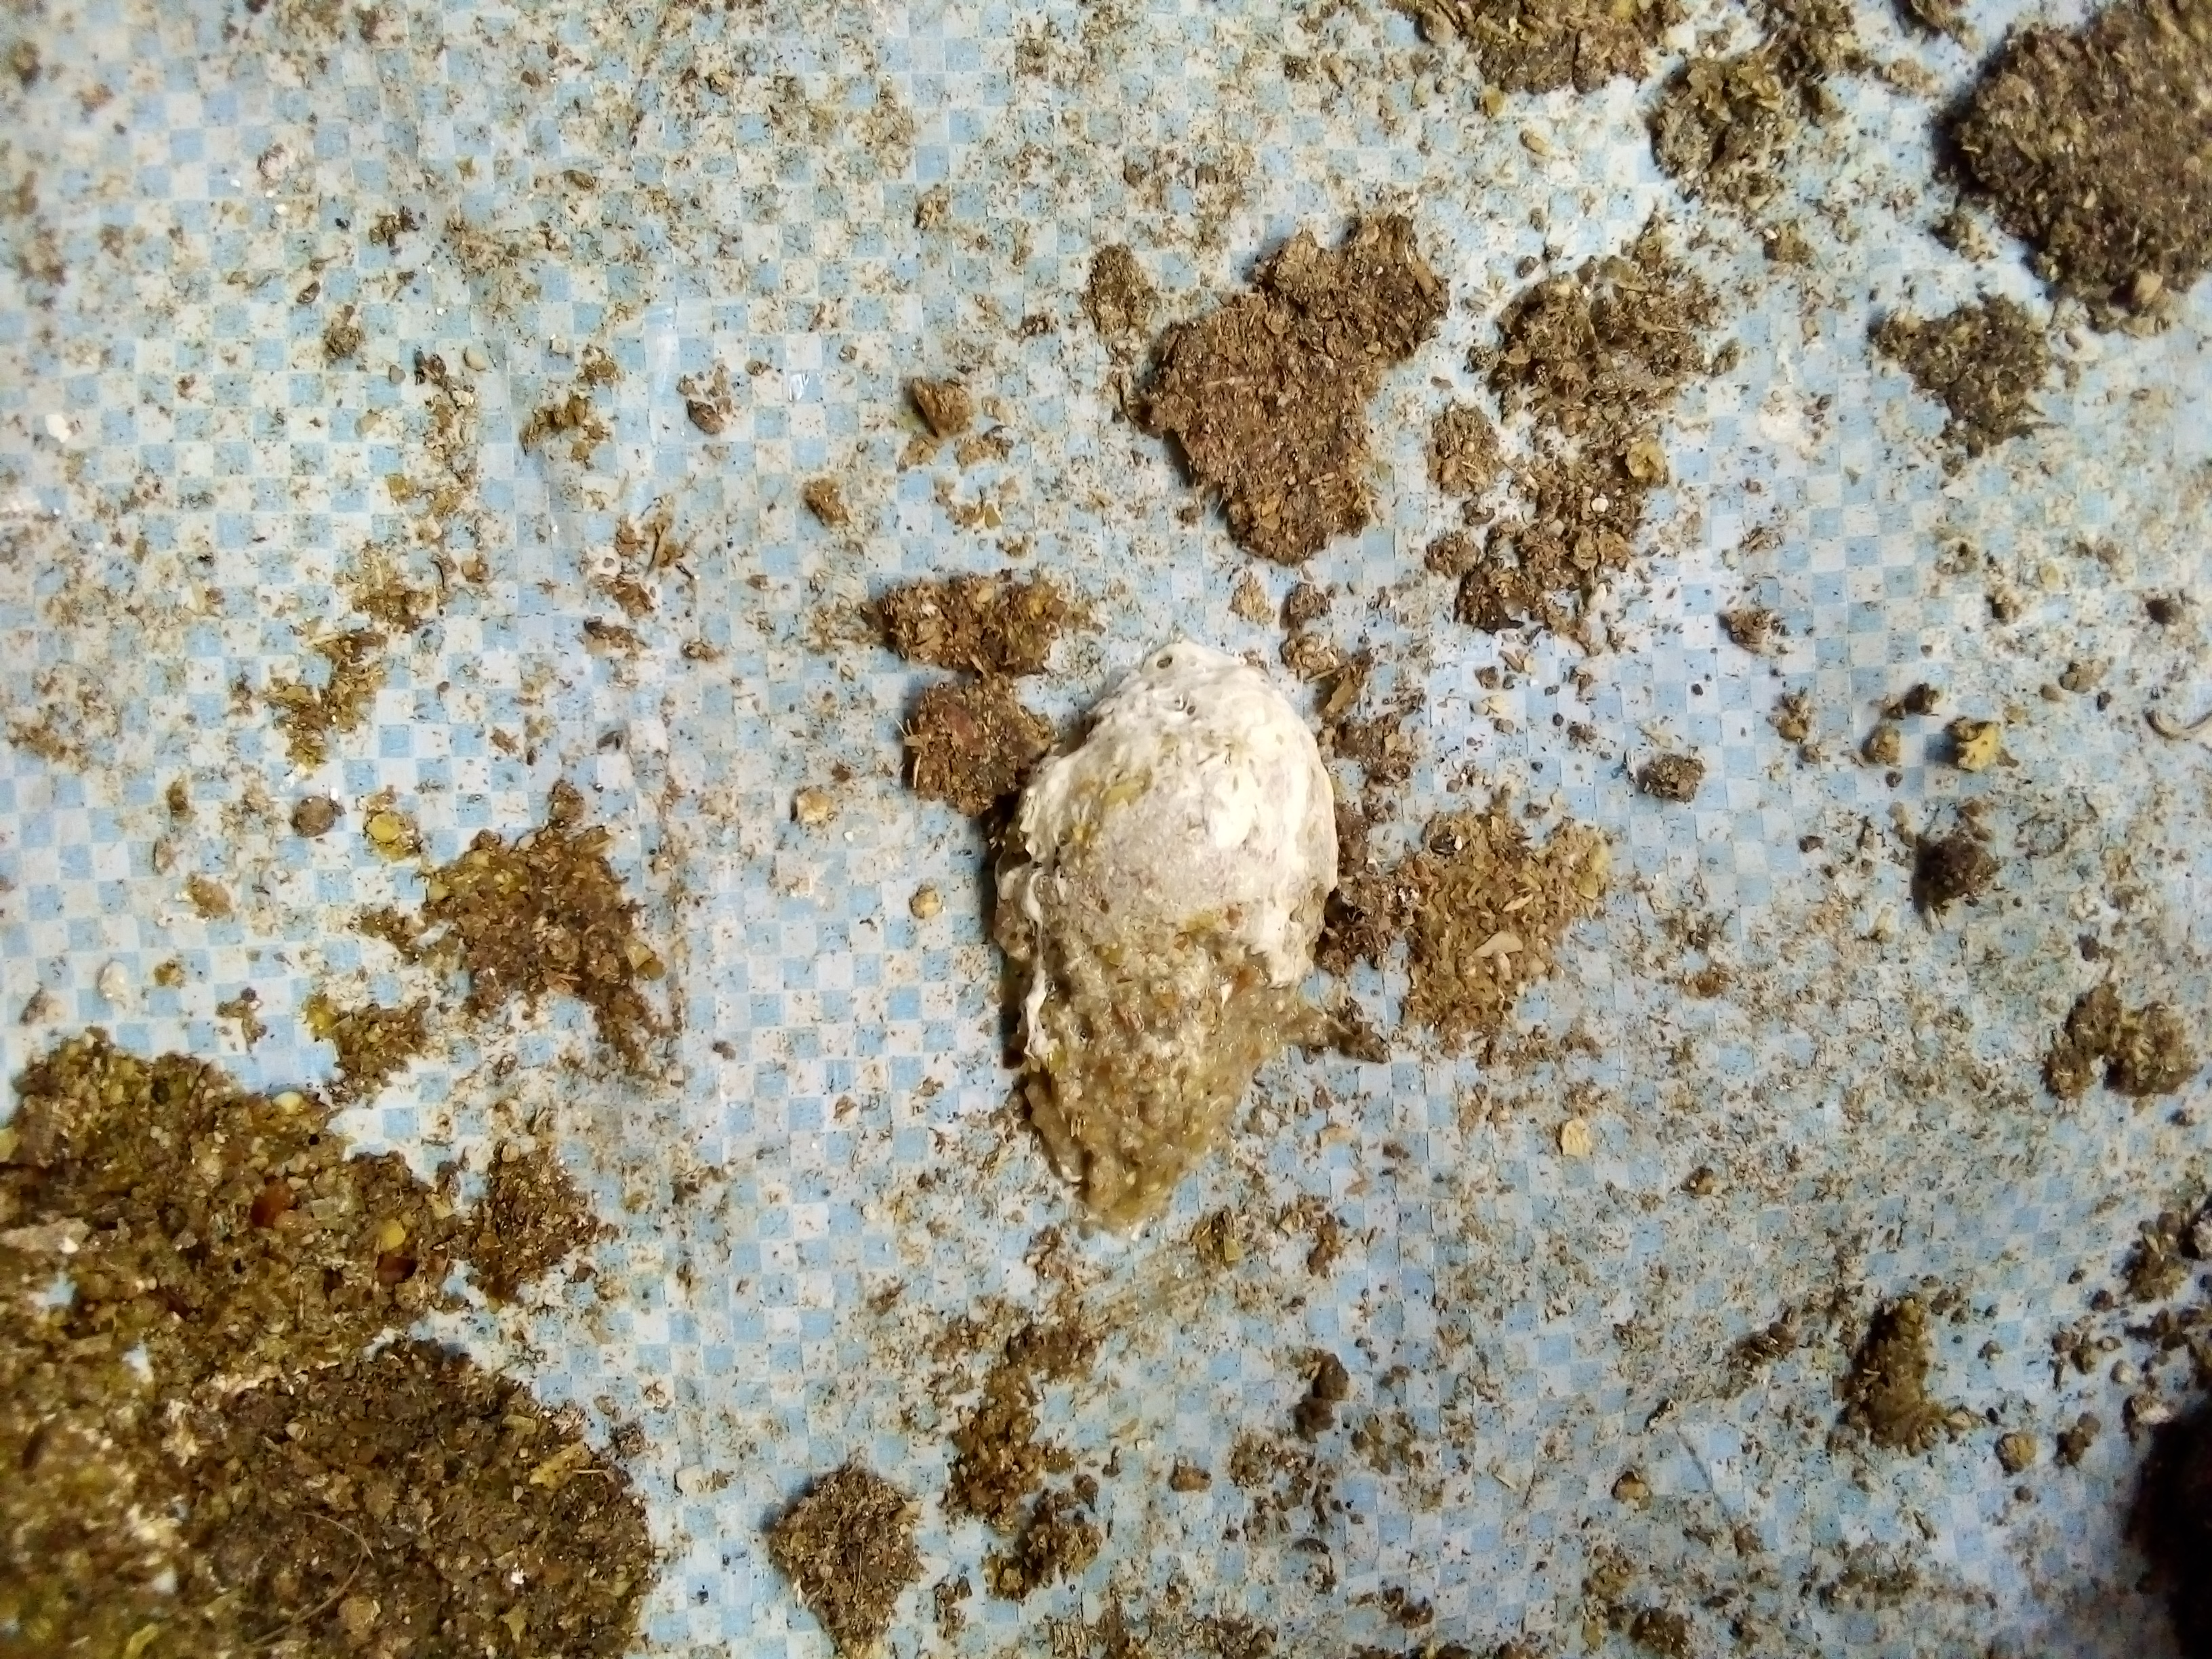
PCR-confirmed diagnosis: Salmonella